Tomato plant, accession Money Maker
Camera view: vertical (180 deg); turntable rotation: 90 degrees
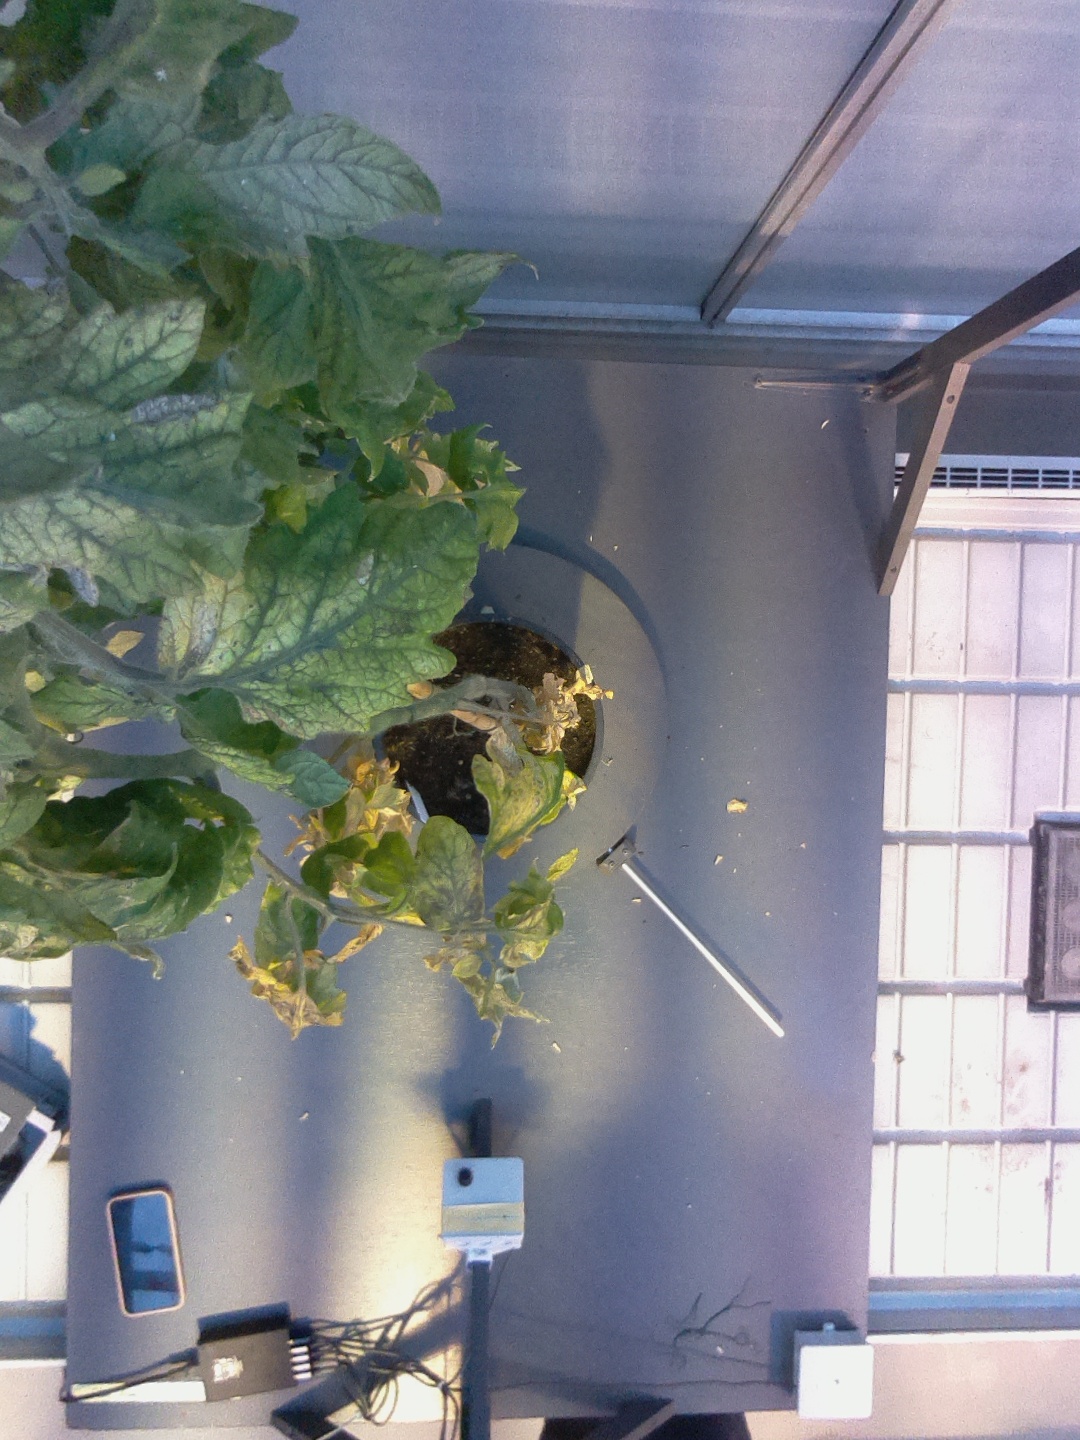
BBCH growth stage 83: 30%-40% of fruits show typical fully ripe color